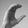
ASL letter: C